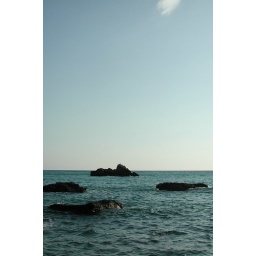
huge black rocks sat in the bay being home to shoals of tiny tiny fish